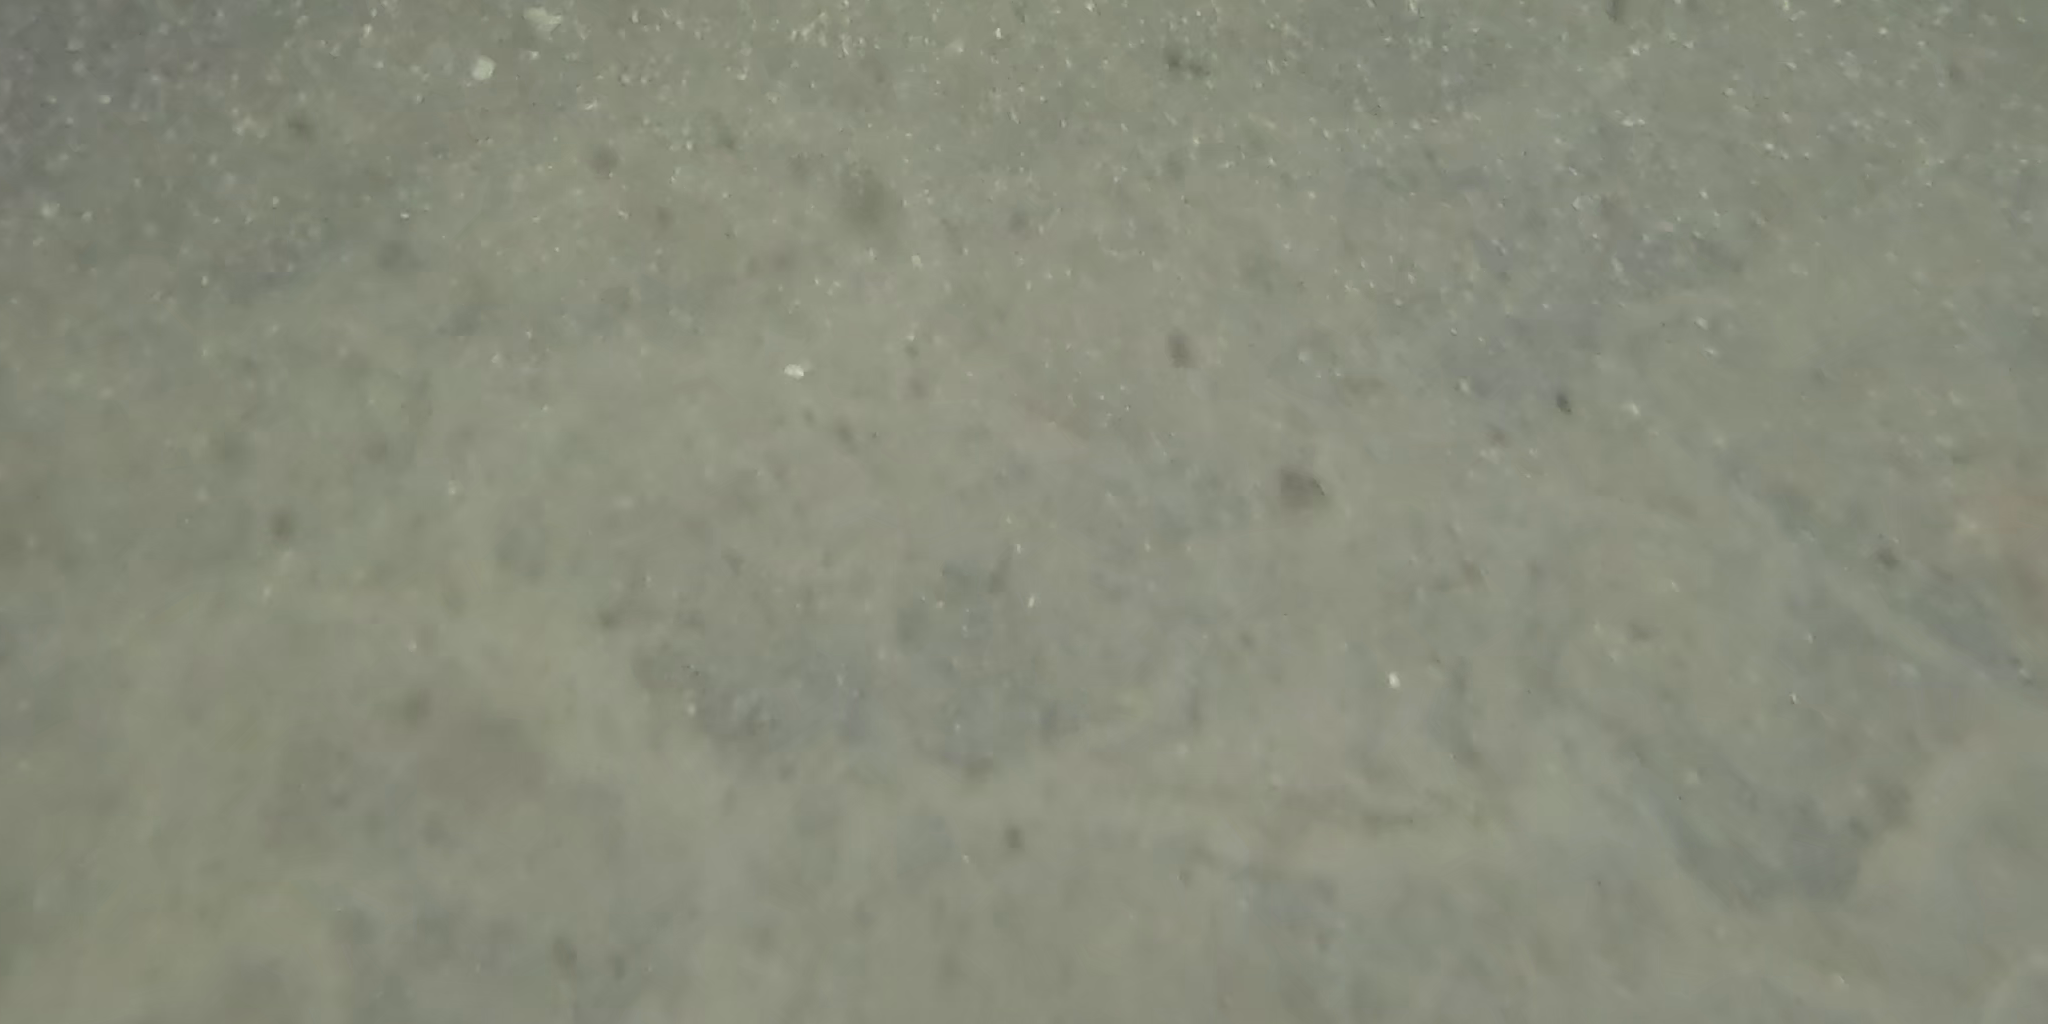
Seabed habitat: sand